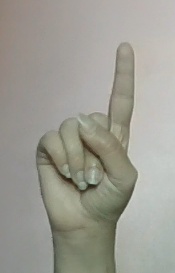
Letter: bb